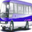
Label: bus